Tapachula

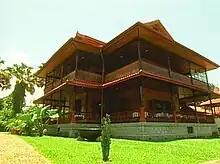
German Finca in Santo Domingo, near Tapachula

The name comes from the Nahuatl phrase “Tapachollan” which means ”between the waters”. The official name of the city was changed to "Tapachula de Córdova y Ordóñez" in 1997 in honor to priest Fray Matías de Córdova y Ordóñez.